Rancho La Purísima Concepción

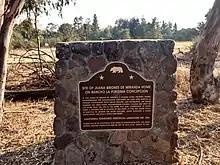
Juana Briones De Miranda Home Plaque No. 524.

The registration for the site of Juana Briones de Miranda home as a historic resource dates back to November 1, 1954. A commemorative plaque that designates this site as California Historical Landmark 524 plaque commemorating the site of Juana Briones de Miranda home on Rancho La Purísima Concepción at 4157 Old Adobe Road, Palo Alto, California. The plaque was placed by the California State Parks in cooperation with the Juana Briones Heritage Foundation and the city of Palo Alto, on March 12, 2007.